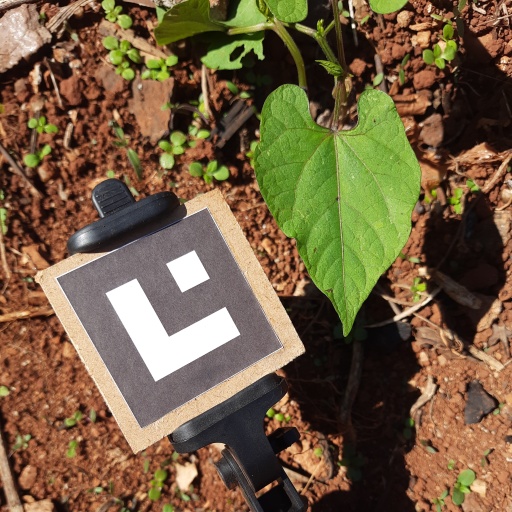
Observations: wavy surface, no eating holes, under sunlight